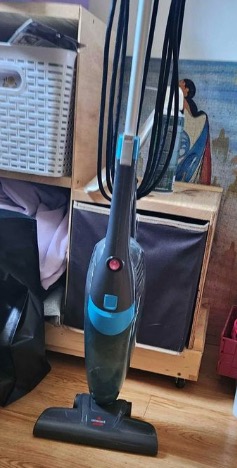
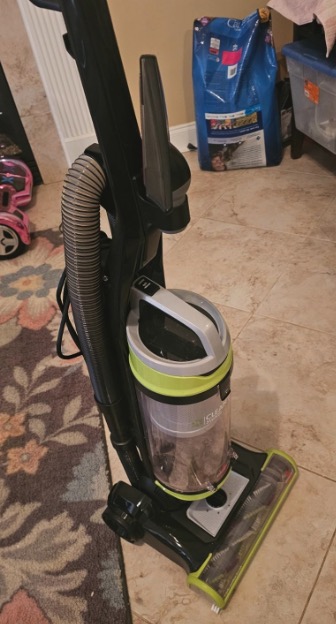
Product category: items_vacuum
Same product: no